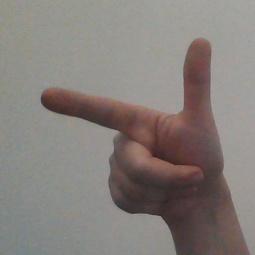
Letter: yaa